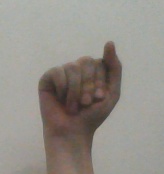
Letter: saad